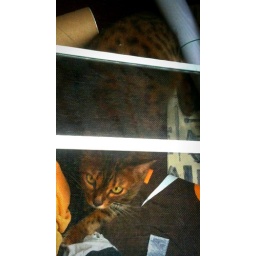
HiLo makes a house under the portable window screen. It must be nice to be so small.